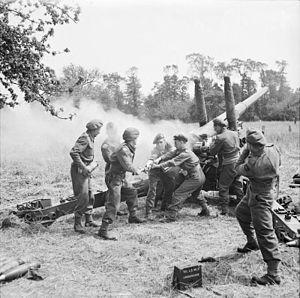
L'opération Perch est une offensive britannique de la Seconde Guerre mondiale menée du 7 au 14 juin 1944, au cours de la bataille de Normandie. L'opération a pour but d'encercler et de prendre la ville occupée de Caen, un des objectifs majeurs des Alliés durant les premières étapes de l'invasion du Nord-Ouest de l'Europe. Une résistance allemande féroce combinée à des erreurs du commandement britannique font échouer l'opération avant que ses objectifs ne soient atteints.
L'opération Spring est une opération militaire menée par les forces alliées, principalement le Canada, pendant la Seconde Guerre mondiale. Elle s'est déroulée au sud de Caen lors de la bataille de Normandie entre le 25 et le 27 juillet 1944. Elle a pour but de fixer les forces allemandes, principalement les divisions blindées, à l'est du front pour faciliter à l'ouest l'opération Cobra menée par les Américains qui tentent de percer le front dans le sud du Cotentin.